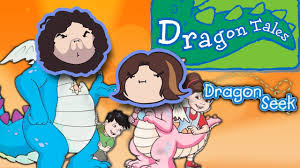
Portrait style: Cartoon Portrait